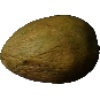
Label: Papaya 1